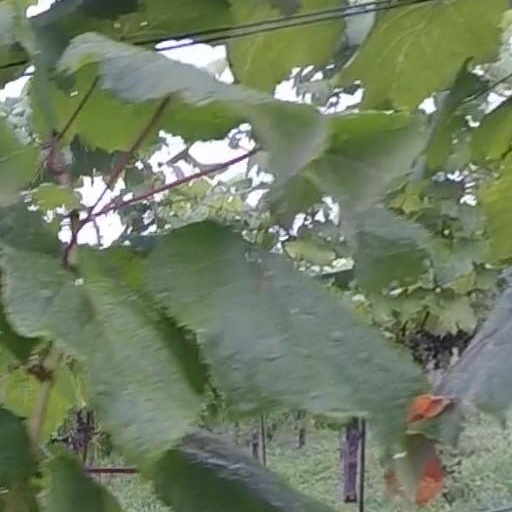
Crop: grape